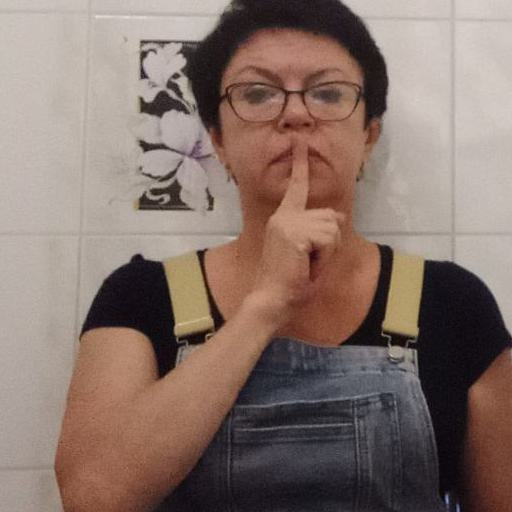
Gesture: mute